Thurgood Marshall Supreme Court nomination

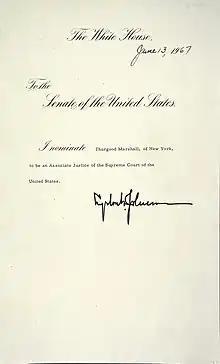
Formal nomination sent to the Senate signed by President Johnson

Thurgood Marshall was nominated to serve as an associate justice of the Supreme Court of the United States by U.S. President Lyndon B. Johnson on June 13, 1967, to fill the seat being vacated by Tom C. Clark. Per the Constitution of the United States, the nomination was subject to the advice and consent of the United States Senate, which holds the determinant power to confirm or reject nominations to the U.S. Supreme Court. Marshall was confirmed by the U.S. Senate in a 69–11 vote on August 30, 1967, becoming the first African American member of the Court, and the court's first non-white justice.